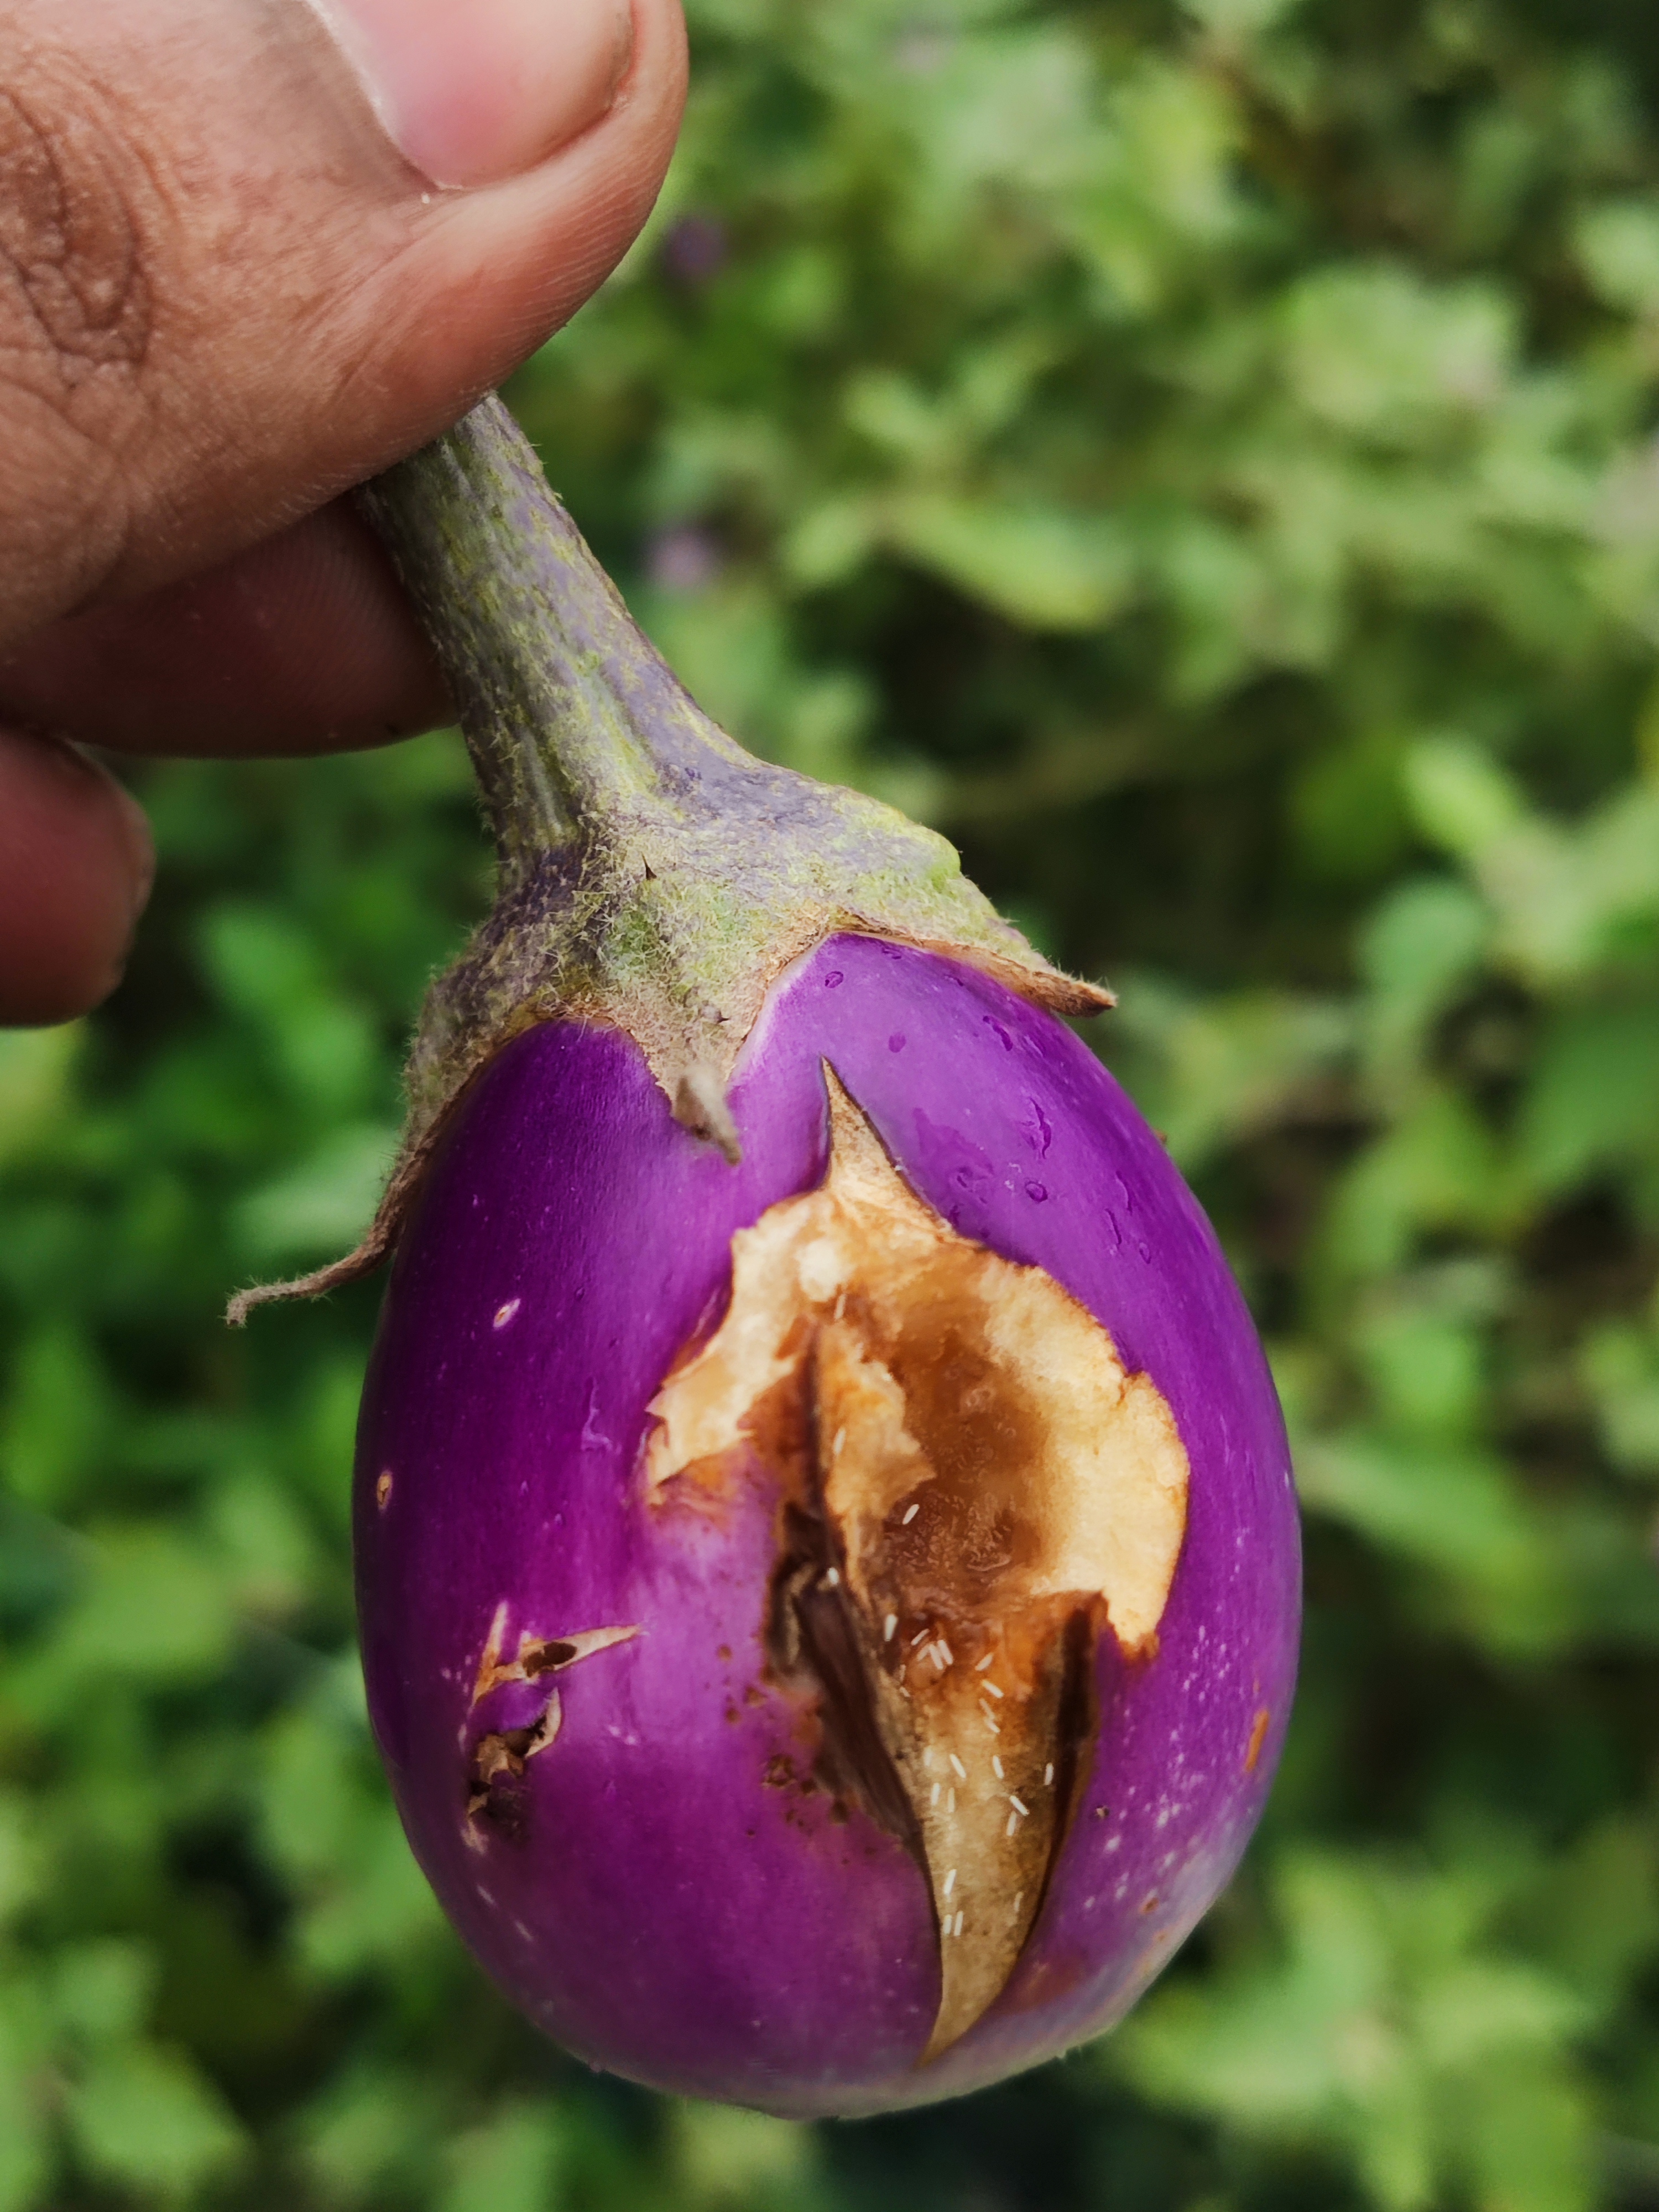
Label: Brinjal Fruit Creaking